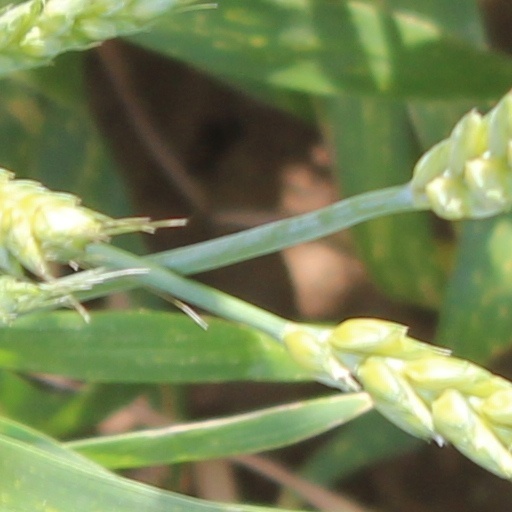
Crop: wheat